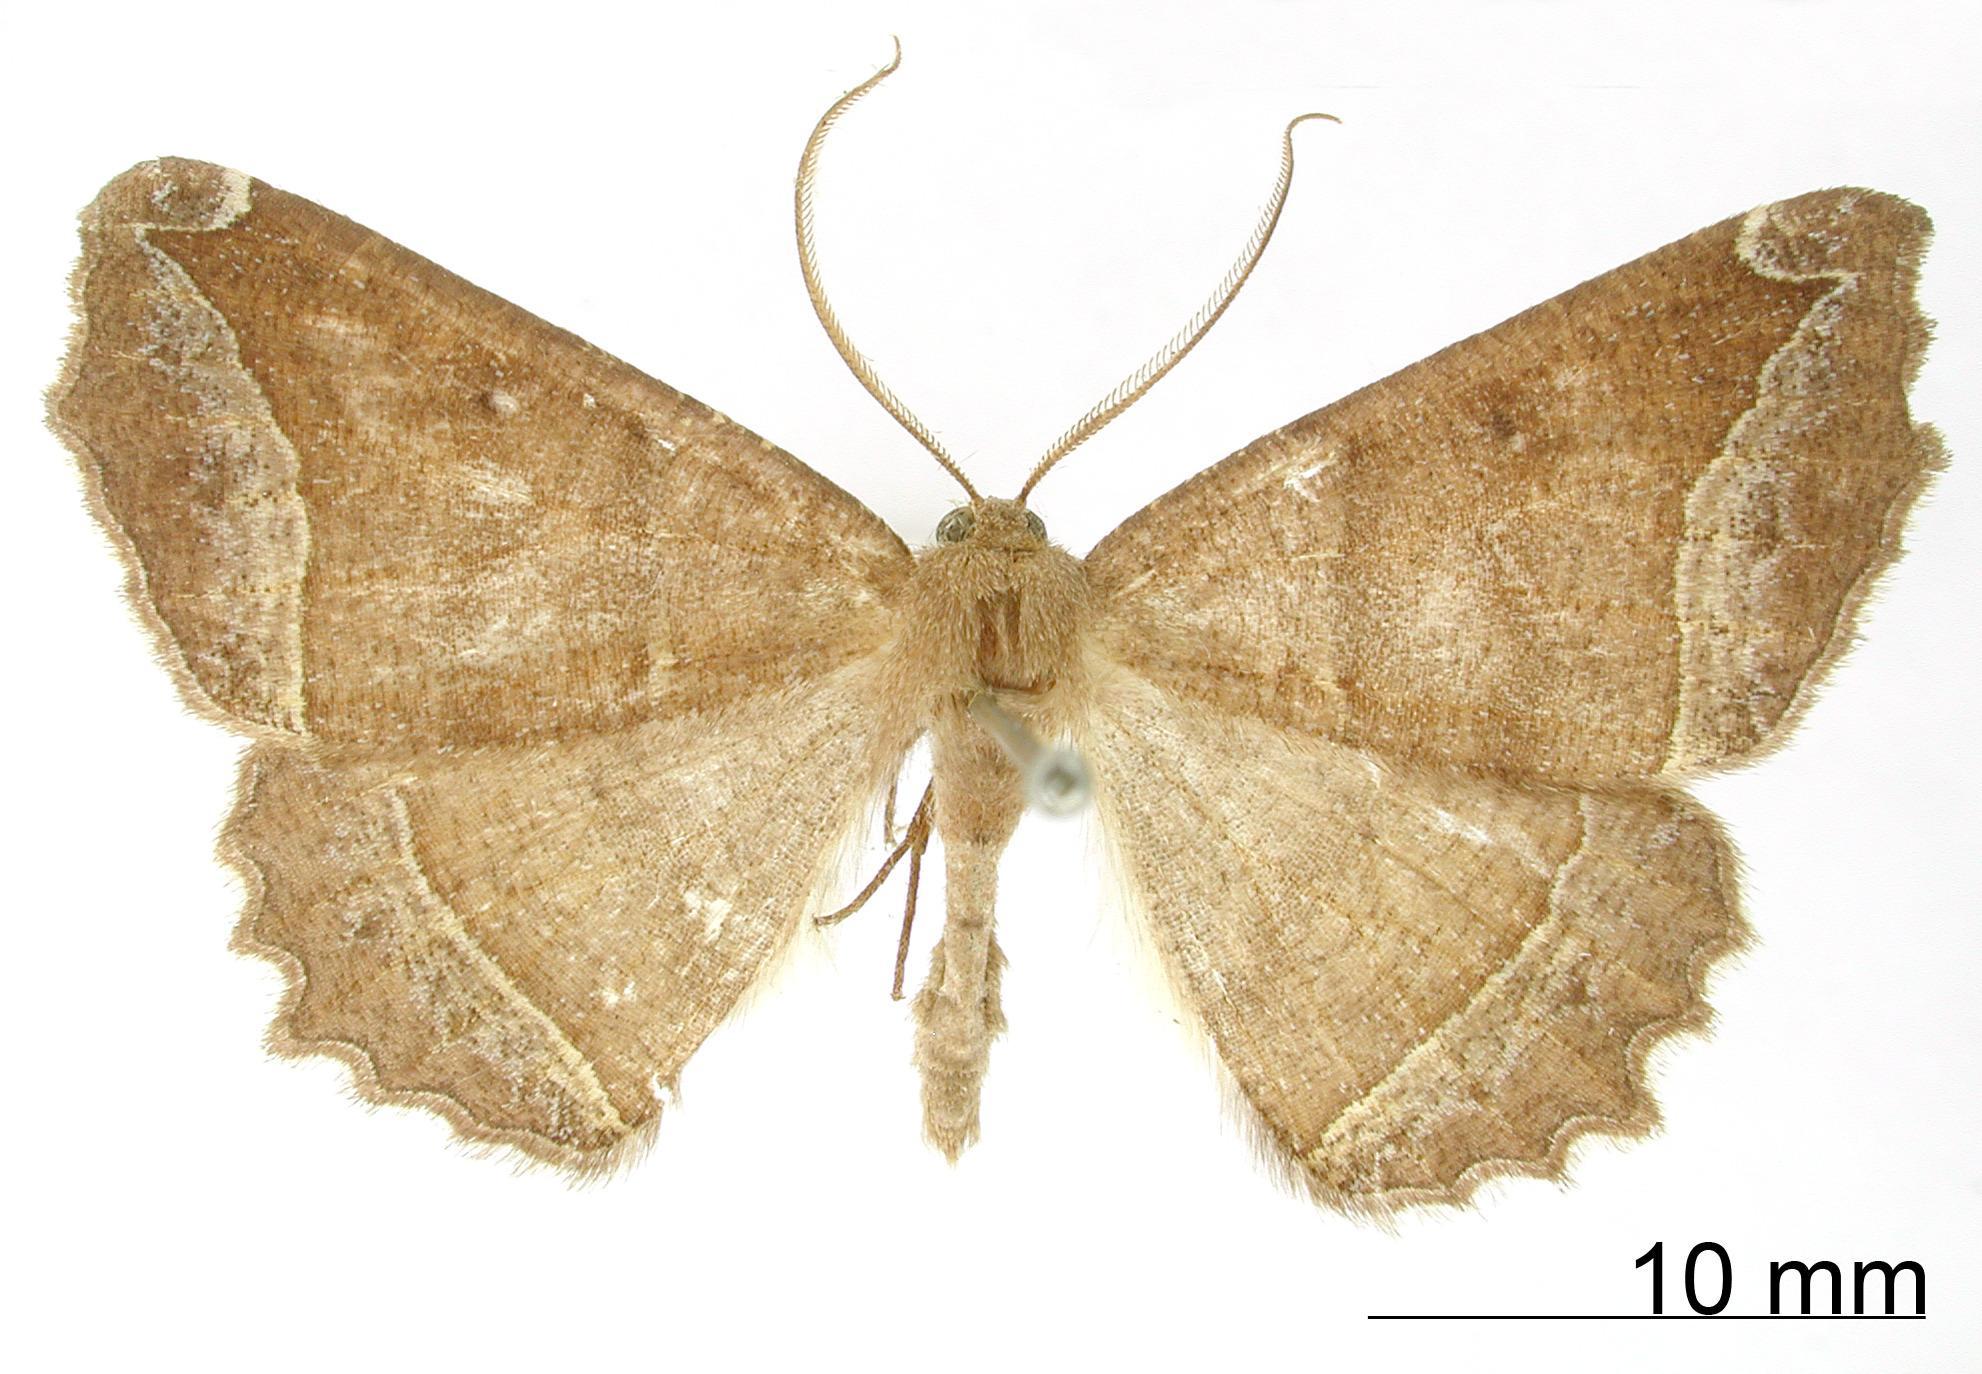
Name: Selenia albilinearia
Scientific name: Selenia albilinearia Schaus, 1901
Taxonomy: Animalia, Arthropoda, Insecta, Lepidoptera, Geometridae, Ennominae
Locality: Jalapa, Mexico, Mexico